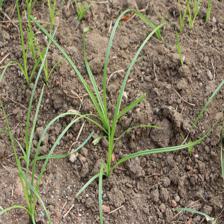
Label: Grass